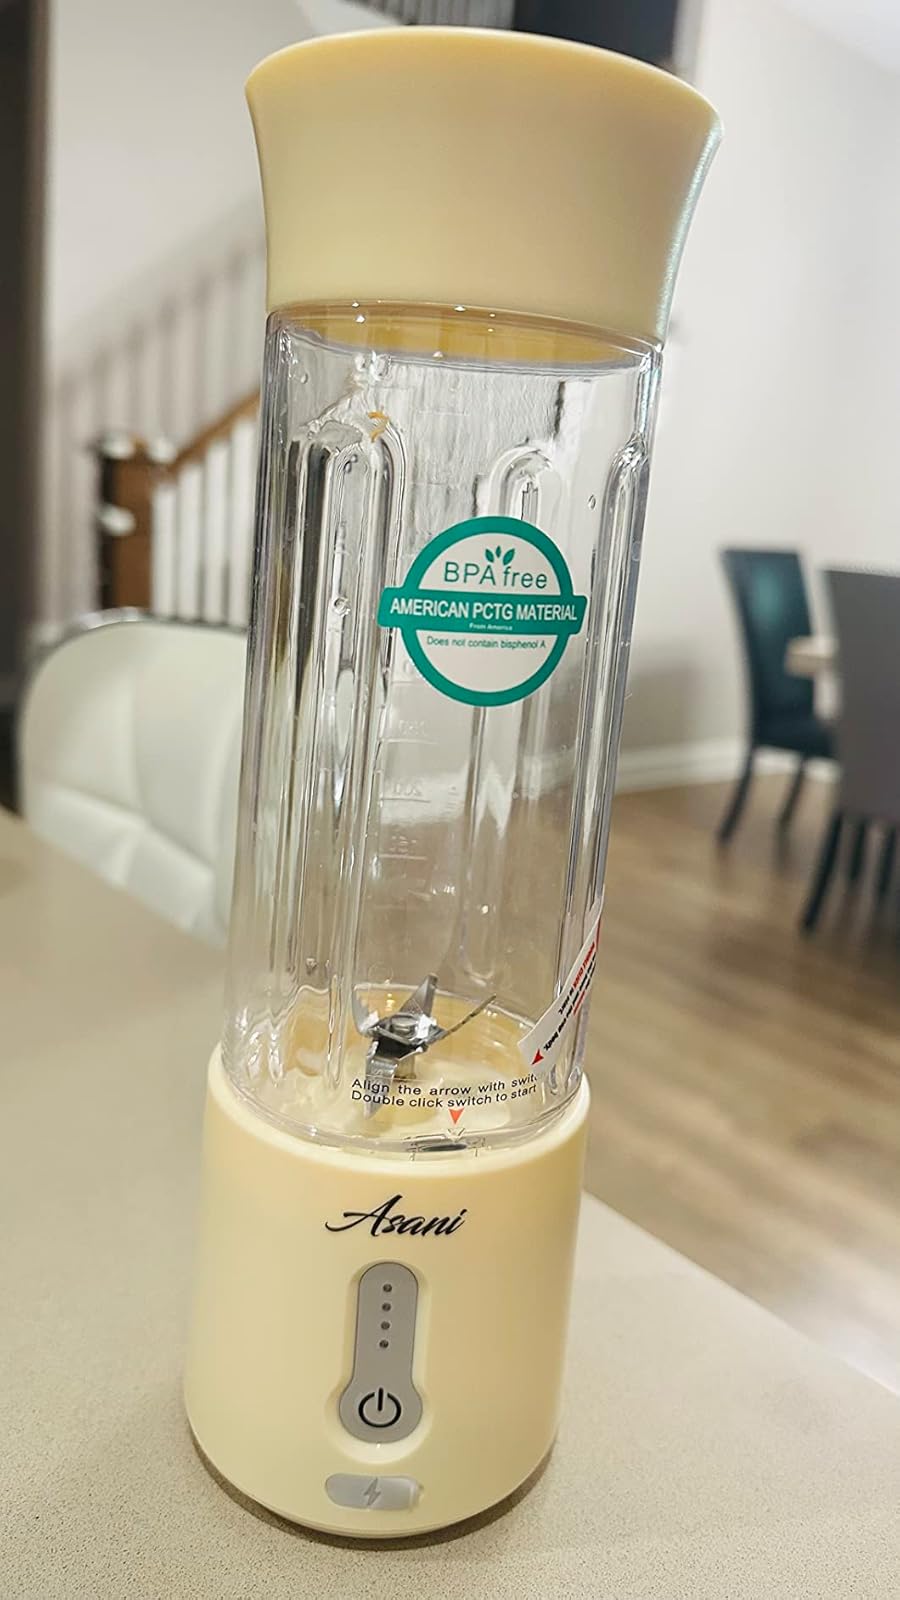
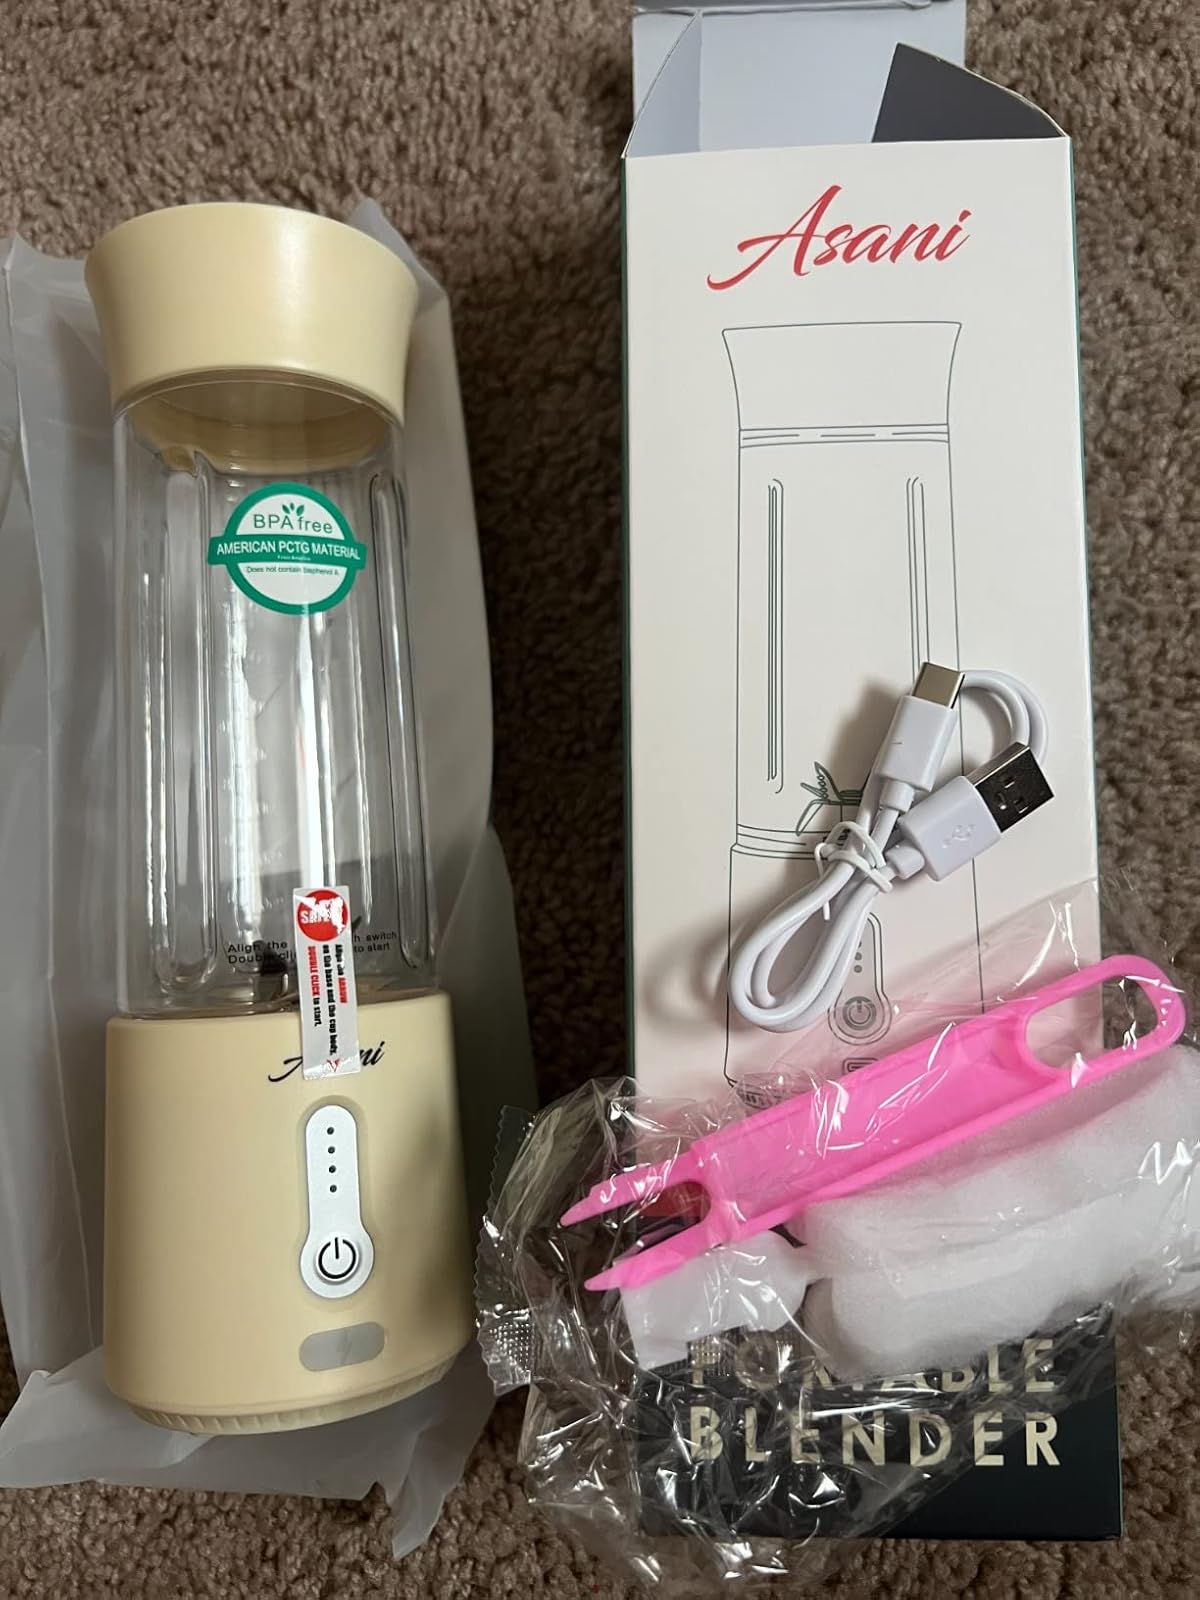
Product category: items_blender
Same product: yes